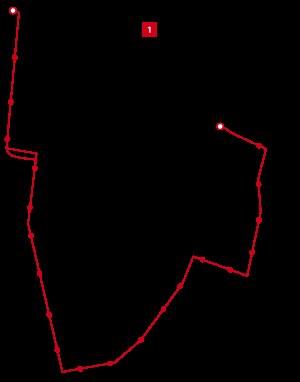
La ligne 1 du tramway de Nice, appelée T1, est une ligne de transport en commun en site propre du tramway de Nice exploitée par la régie Ligne d’Azur, mise en service en 2007 et reliant le quartier de Saint-Sylvestre au quartier Pasteur de la commune de Nice, en suivant un tracé desservant le centre de la ville.